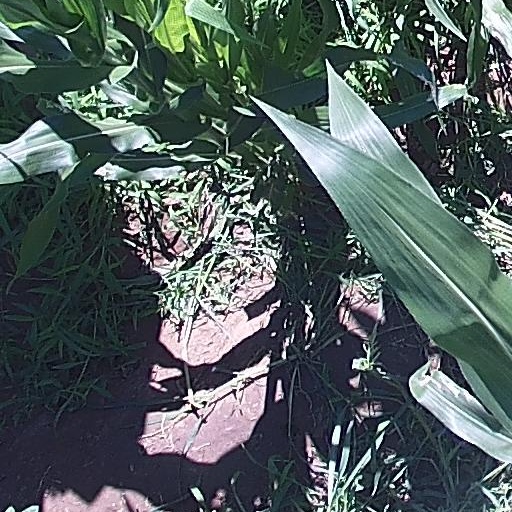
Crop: maize; corn